Brent Faiyaz

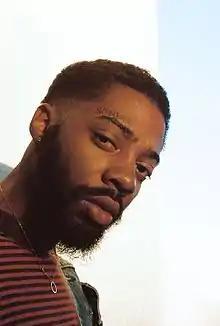
Faiyaz in 2016

Christopher Brent Wood (born September 19, 1995), known professionally as Brent Faiyaz, is an American singer, songwriter, rapper, and record producer. Faiyaz rose to prominence following his guest performance alongside Shy Glizzy on GoldLink's 2016 single "Crew". The song peaked at number 45 on the "Billboard" Hot 100, received octuple platinum certification by the Recording Industry Association of America (RIAA), and was nominated for Best Rap/Sung Performance at the 59th Annual Grammy Awards. The following year, Faiyaz released his debut studio album, "Sonder Son" (2017). He is noted for his "sly vocals" and "atmospheric slow jam productions," along with occasional rapping.